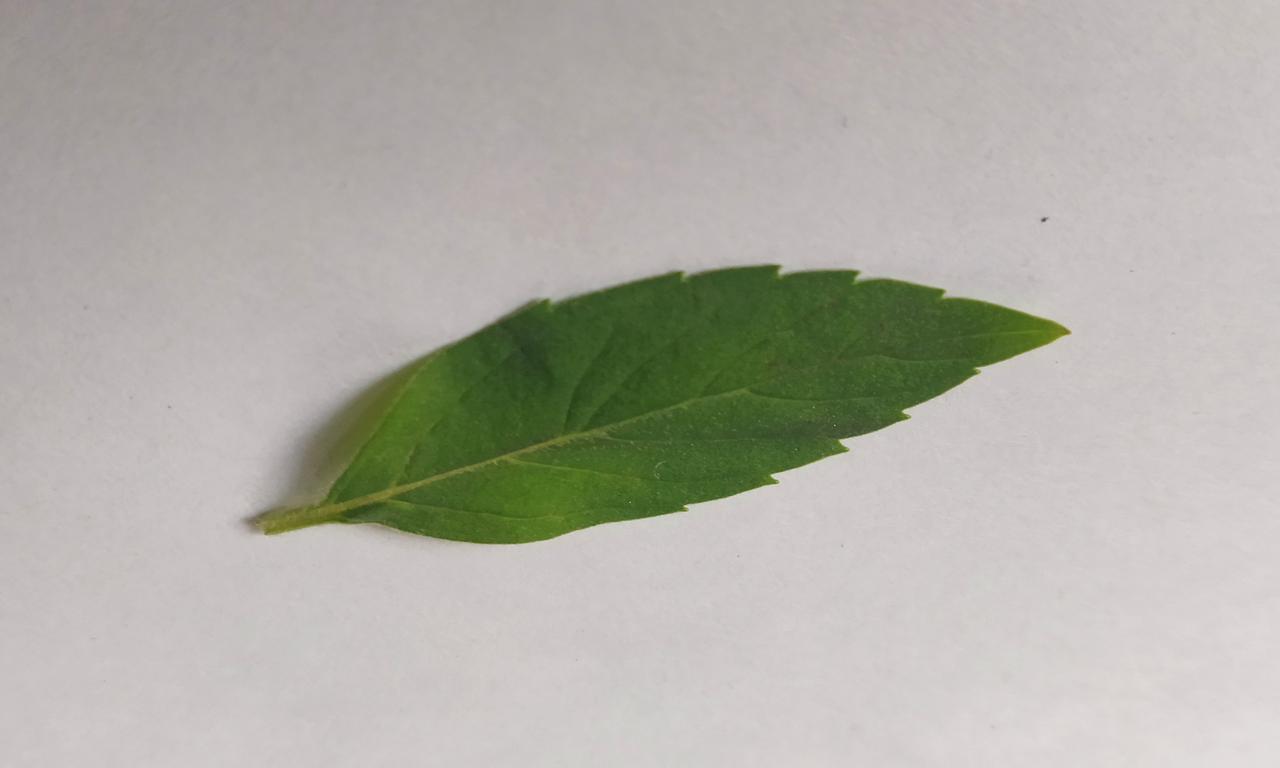
Label: Fresh